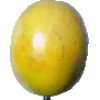
Label: Maracuja 1